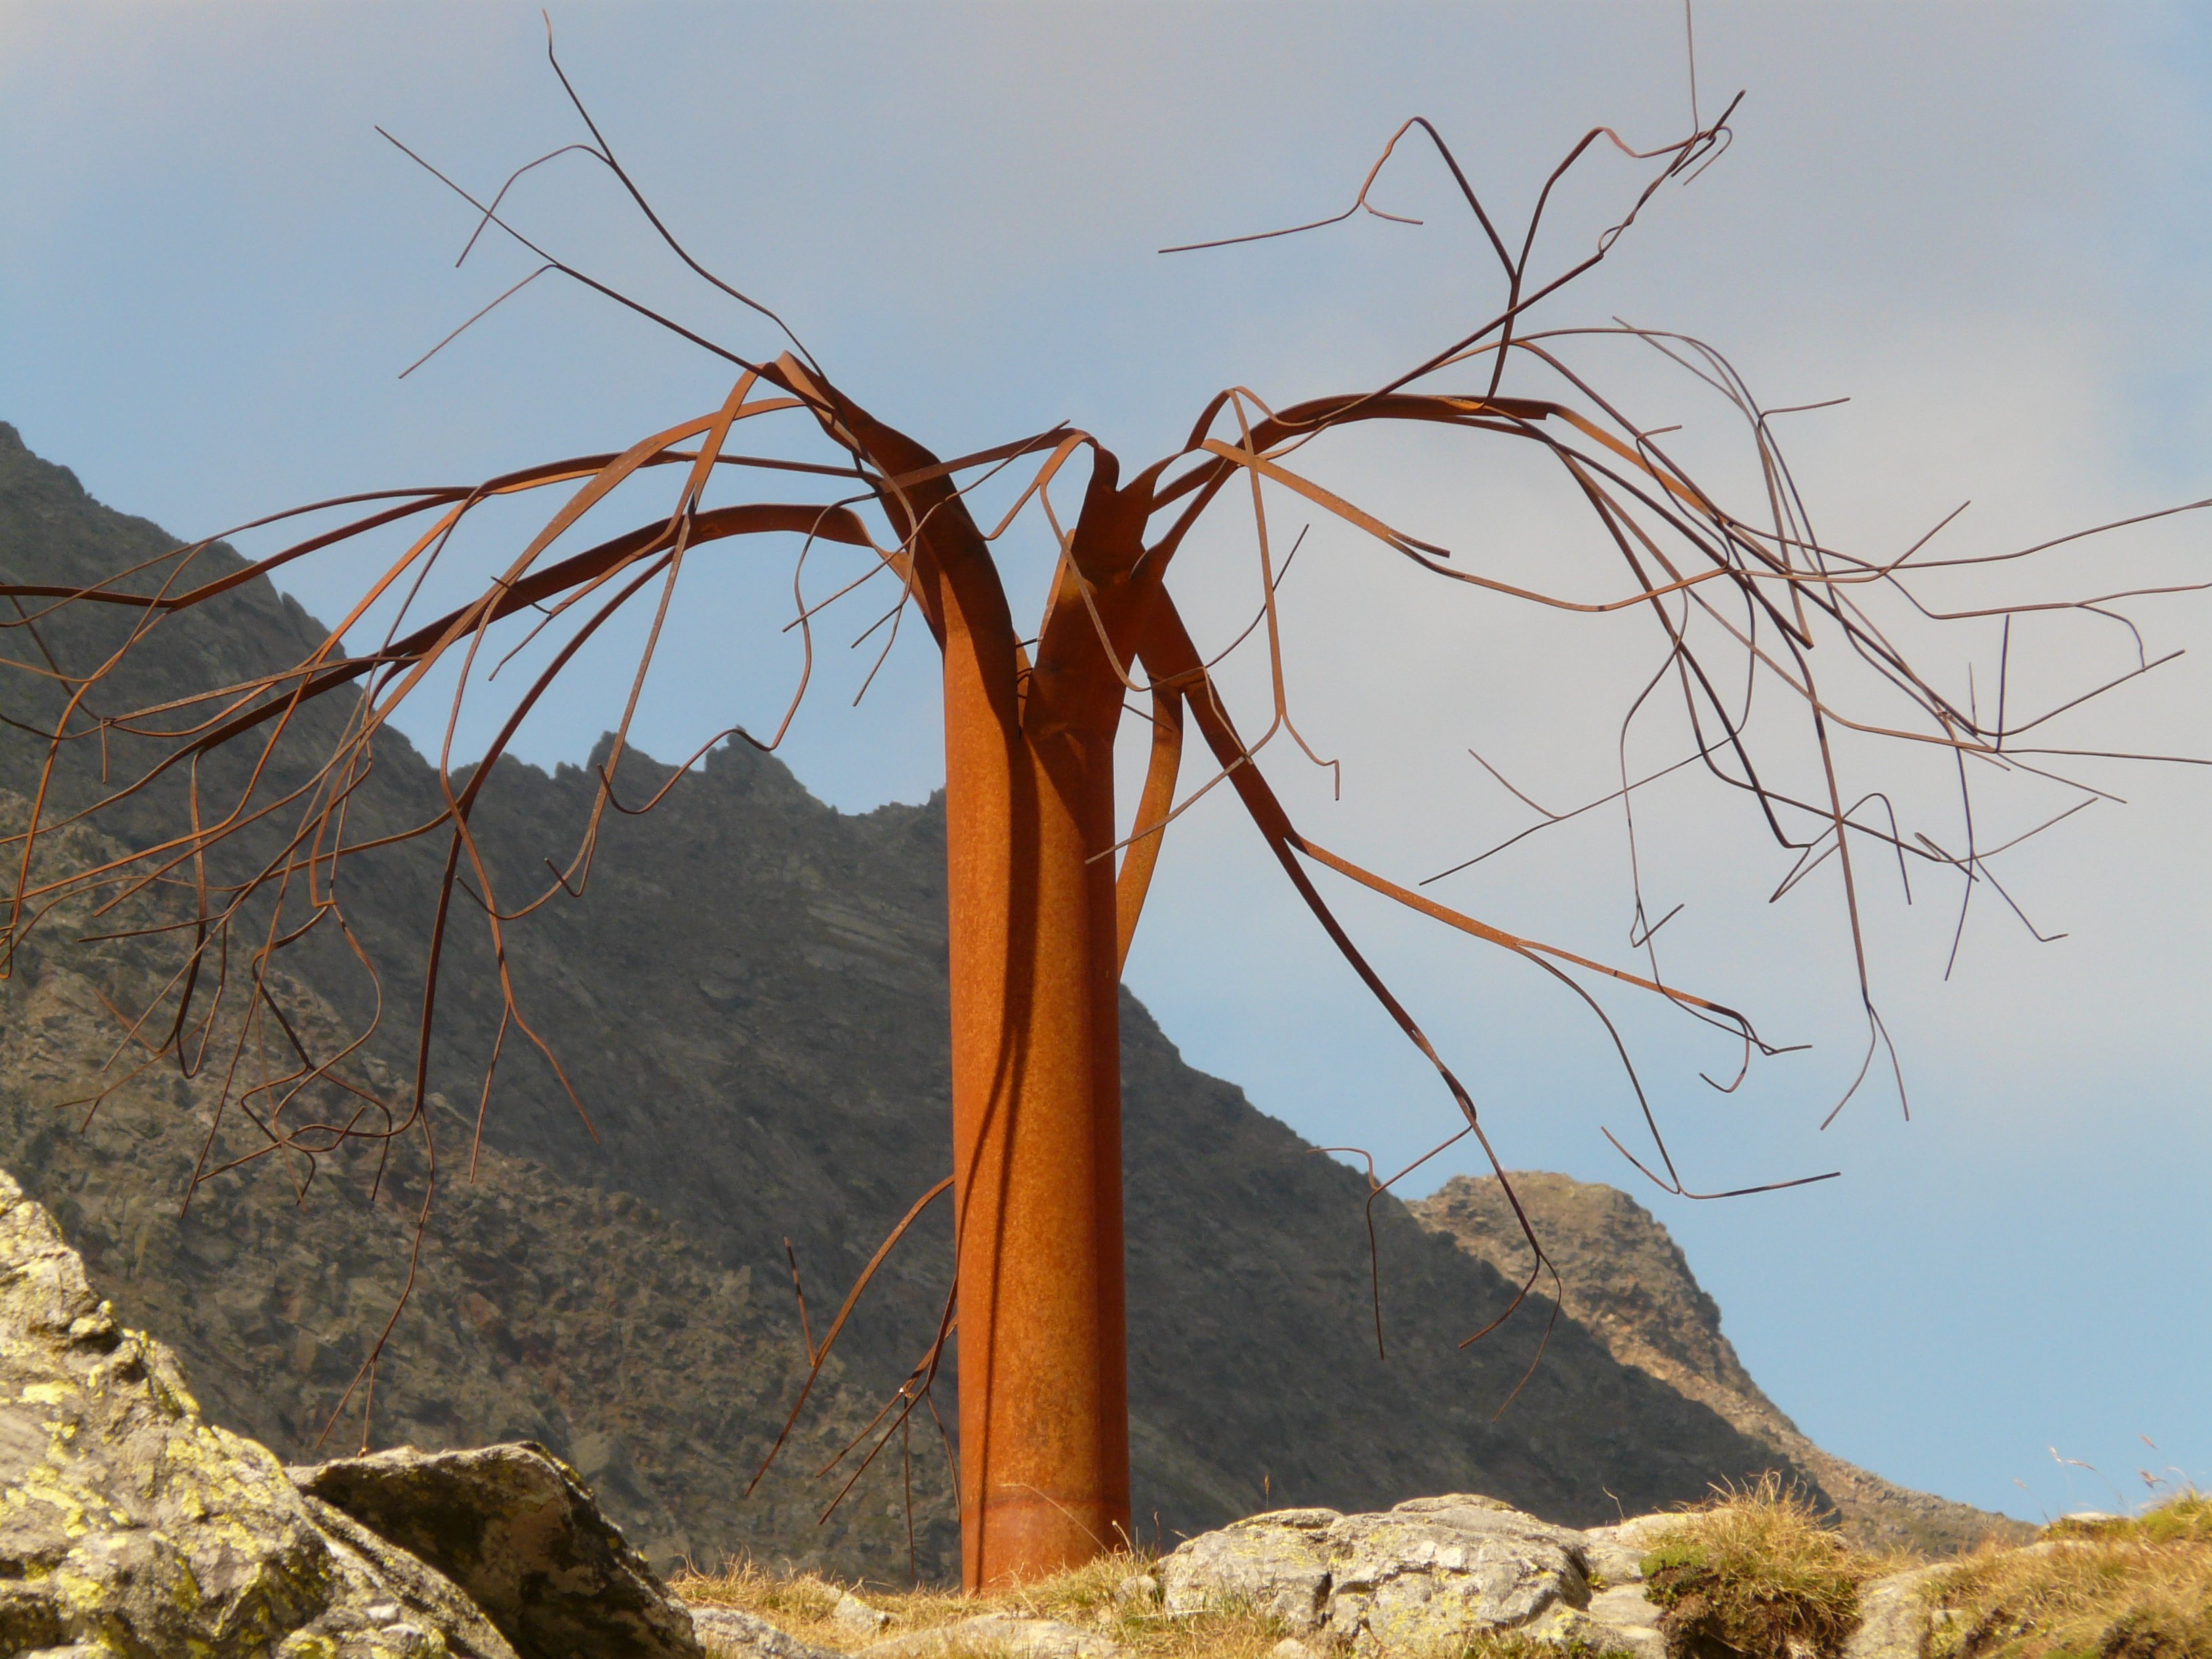
tree, nature, branch, mountain, abstract, plant, wind, metal, soil, art, timmelsjoch, rural area, woody plant, metal tree